Wind speed

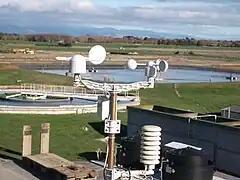
An anemometer is commonly used to measure wind speed.

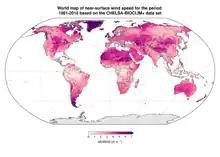
Global distribution of wind speed at 10m above ground averaged over the years 1981–2010 from the CHELSA-BIOCLIM+ data set

In meteorology, wind speed, or wind flow speed, is a fundamental atmospheric quantity caused by air moving from high to low pressure, usually due to changes in temperature. Wind speed is now commonly measured with an anemometer.